Carl Gantvoort

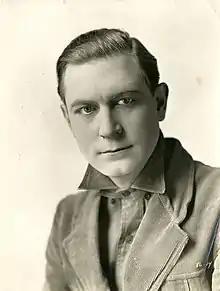
Gantvoort in 1922

Carl Gantvoort (1883 – September 28, 1935) was a stage and screen actor in the United States. He starred in "The Gray Dawn" (1922).